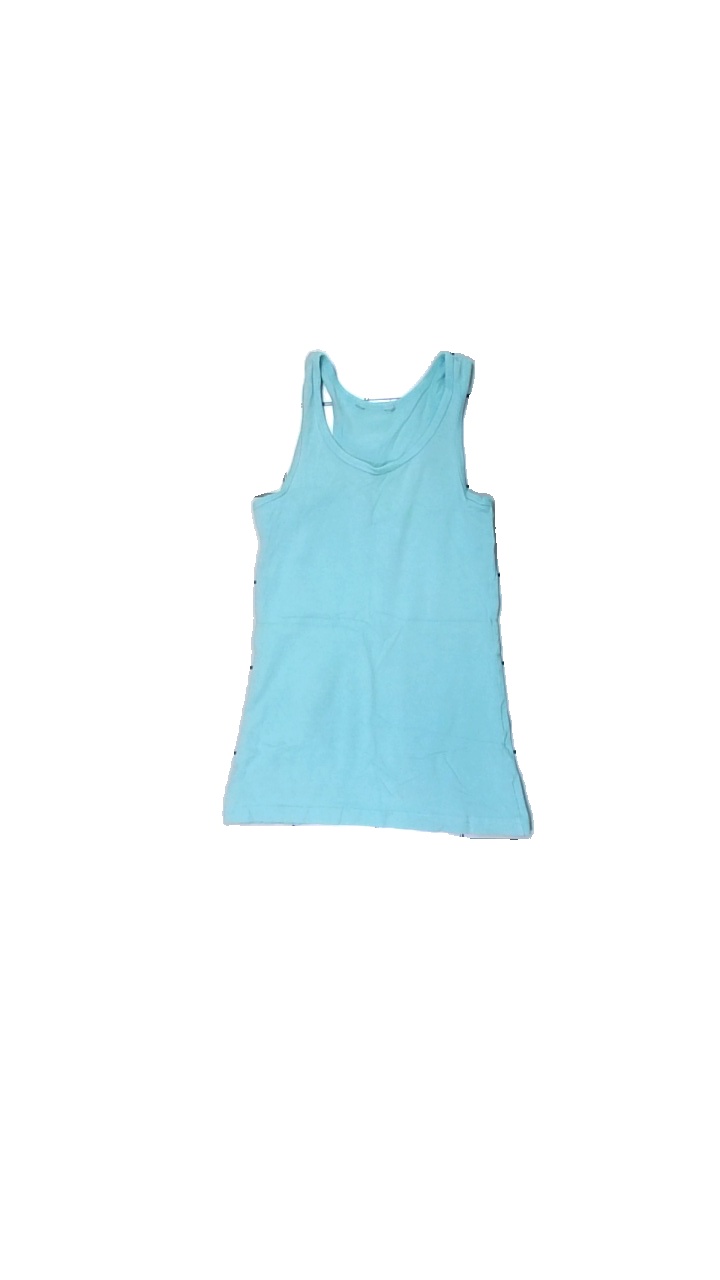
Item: Tank Top (Ladies)
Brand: Lindex
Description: blått linne
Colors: Blue
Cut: Regular
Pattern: Floral print
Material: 100% cotton
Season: Summer
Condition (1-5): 5
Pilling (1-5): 5
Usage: Reuse
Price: <50